Johan Gabriel Ståhlberg

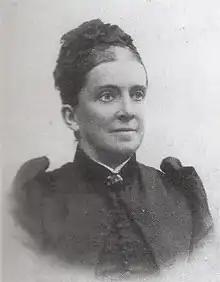
Amanda Gustafva Castrén (1841–1907), the wife of Ståhlberg

After the marriage, on 12 February 1862, the Ståhlbergs moved to Suomussalmi to assist the pastor, who was appointed on 1 September 1863 to also hold the office of priest of Hyrynsalmi. Their first children, Alma and Carl Johan, were born in Suomussalmi. In Carl's year of birth, the family moved to Alavieska. Johan Gabriel Ståhlberg received a power of attorney for the position of chaplain in Alavieska on 1 November 1865. In the same year, the election of the Alavieska cantor was also held. Peter Päivärinta was also among the candidates, and he was nominated for the first election, but Kusti Heikinpoika Schwartzberg was elected. The following year, on 30 November 1866, Ståhlberg had another son, Fredrik.